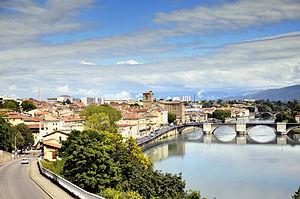
Romans sur Isère
Romans-sur-Isère est une commune française située dans le département de la Drôme, en région Auvergne-Rhône-Alpes.